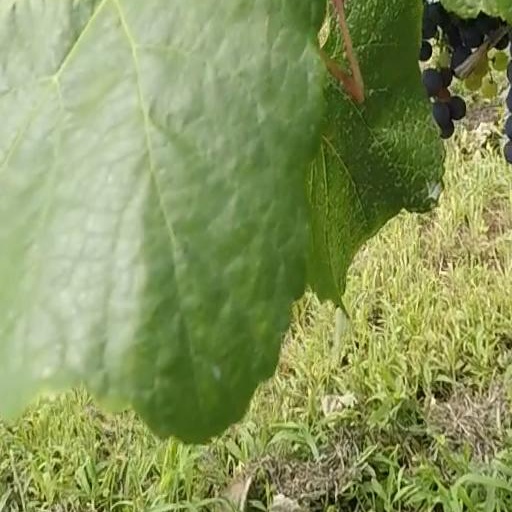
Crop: grape